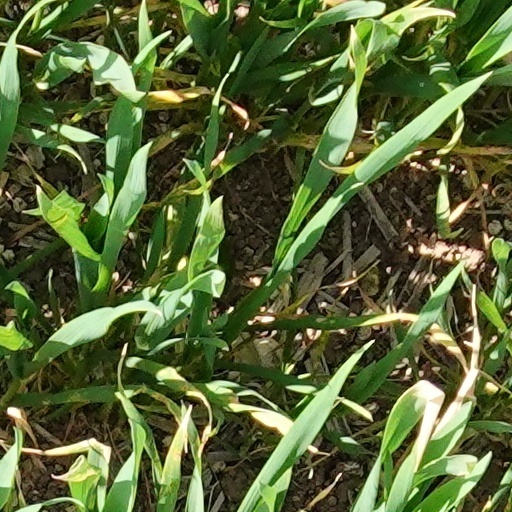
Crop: wheat